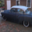
Label: automobile